Anthony Elding

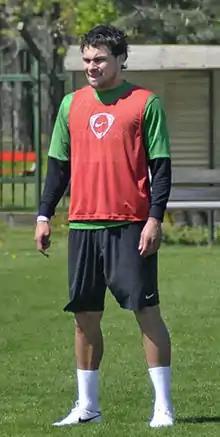
Elding with Ferencváros in 2010

Anthony Lee Elding (born 16 April 1982) is an English former professional footballer who played as a Striker, Since retiring, Elding has held first-team coaching positions at Sligo Rovers as coach, also assistant manager at Athlone Town, in